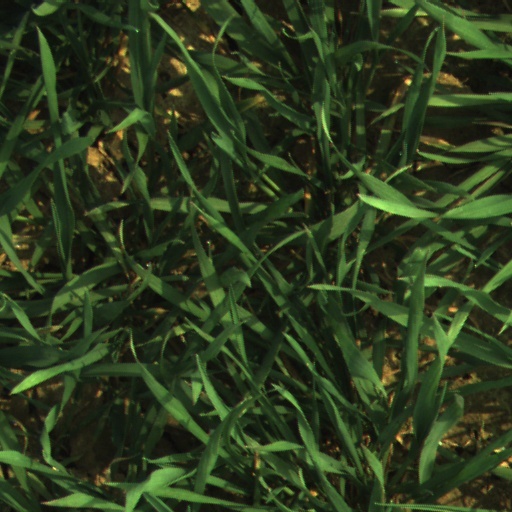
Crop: wheat